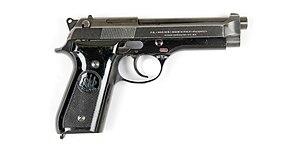
Le Beretta 92 est un pistolet semi-automatique italien conçu par Beretta et entré en production dans sa première version en 1976.